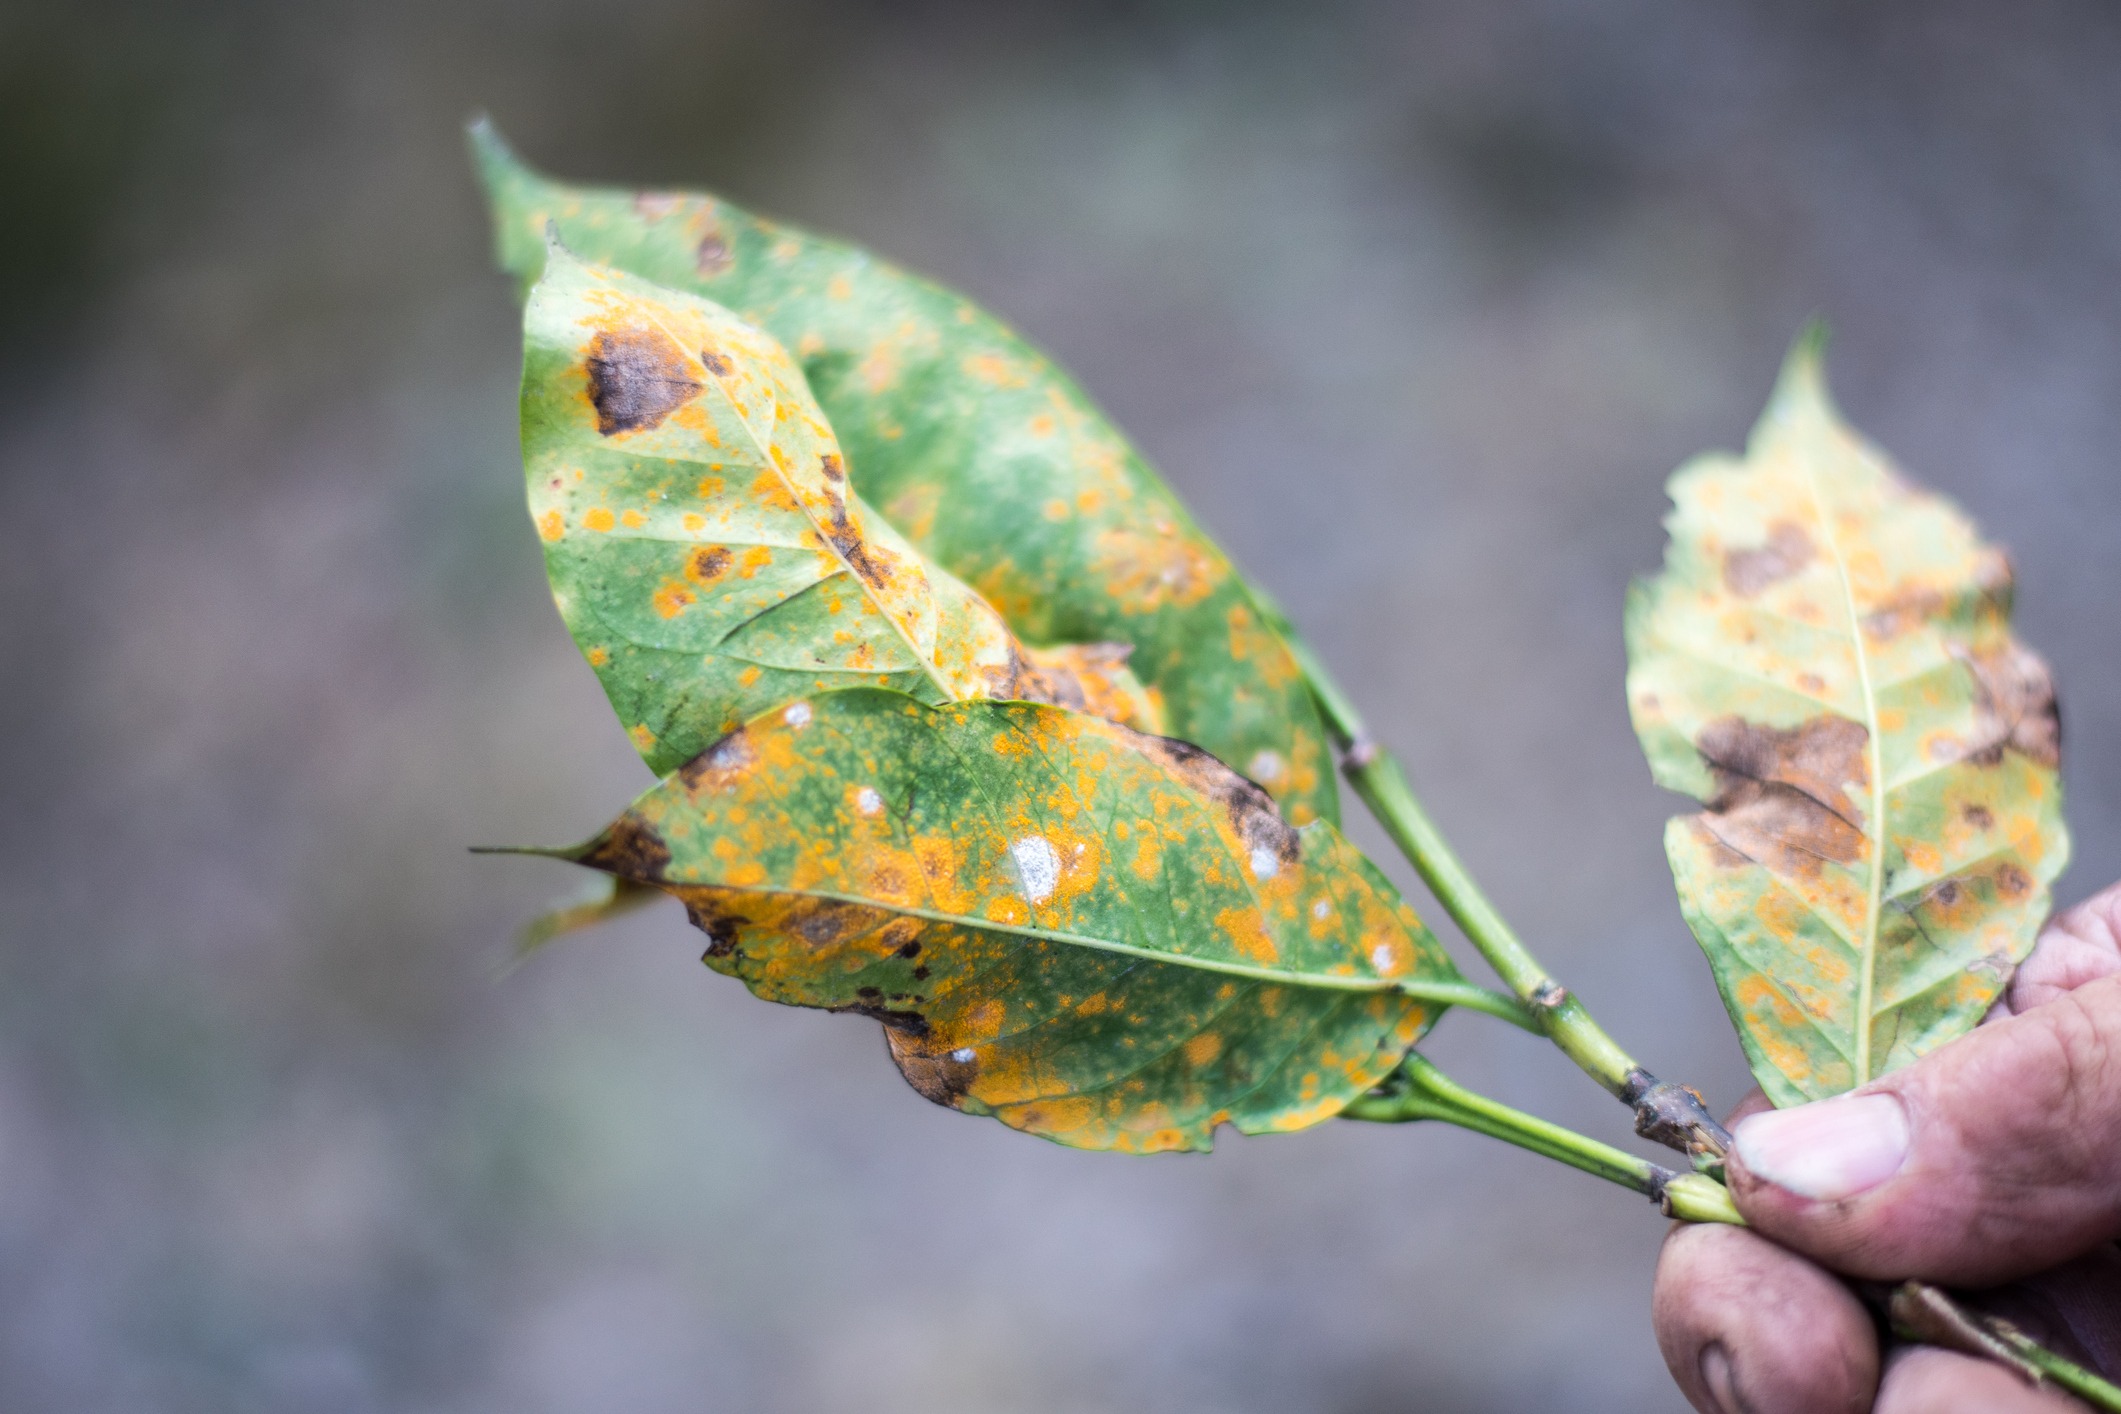
Plant: Coffee
Disease: coffee leaf rust